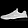
Label: Sneaker